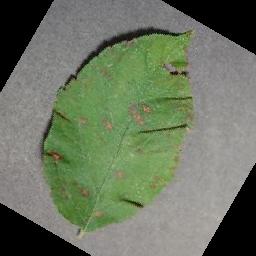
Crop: apple
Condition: cedar_rust